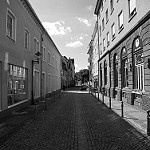
Scene: Outdoor